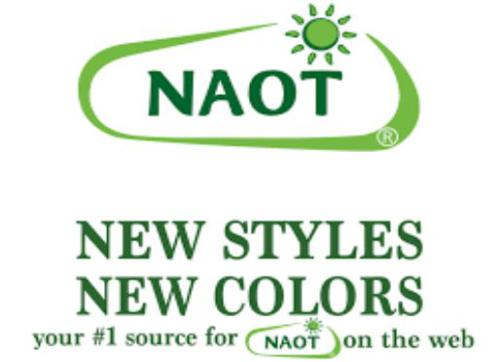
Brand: naot
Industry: Clothes